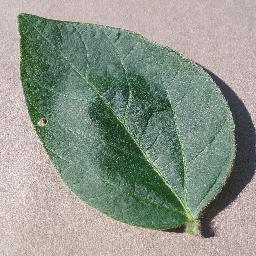
Label: Soybean___healthy